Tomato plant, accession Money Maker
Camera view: bottom (45 deg); turntable rotation: 120 degrees
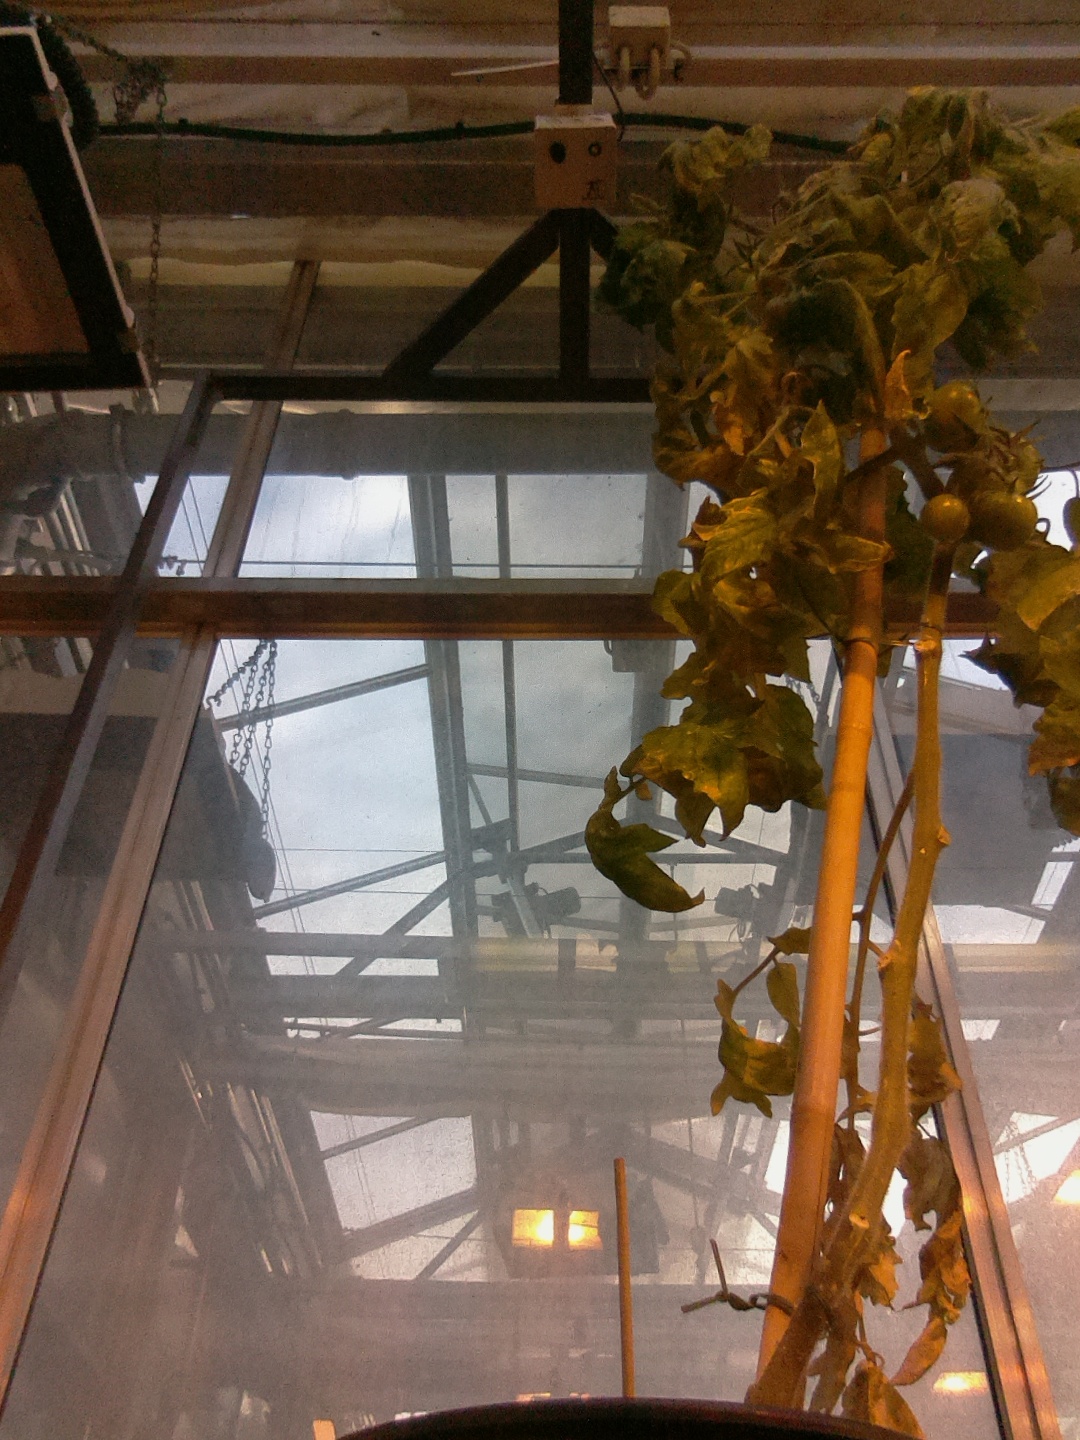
BBCH growth stage 79: 90% -100% of final fruit size